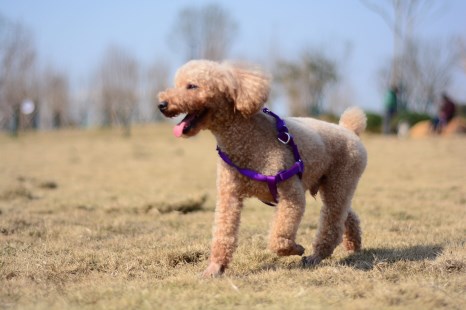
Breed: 7449-n000128-teddy